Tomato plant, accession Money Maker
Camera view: tilt-top (135 deg); turntable rotation: 60 degrees
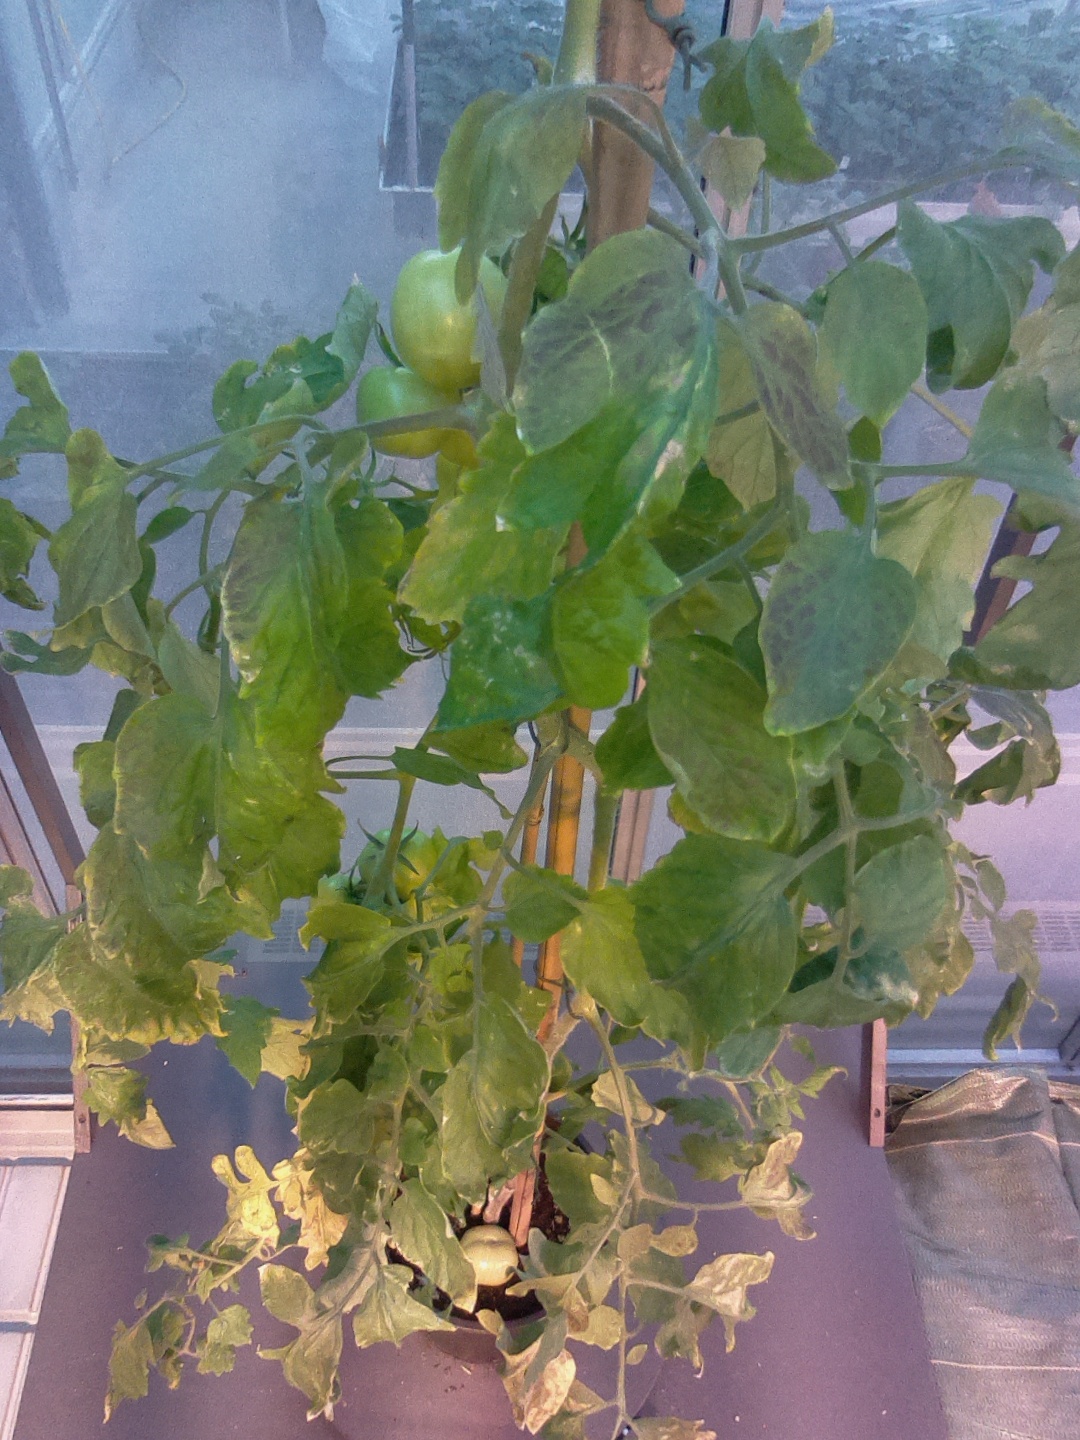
BBCH growth stage 77: 70%-80% of final fruit size